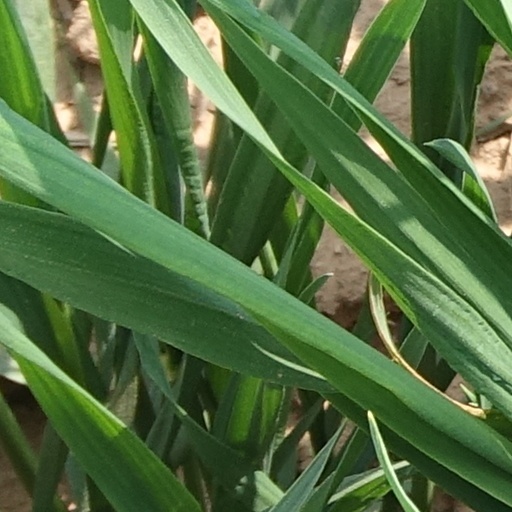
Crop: wheat